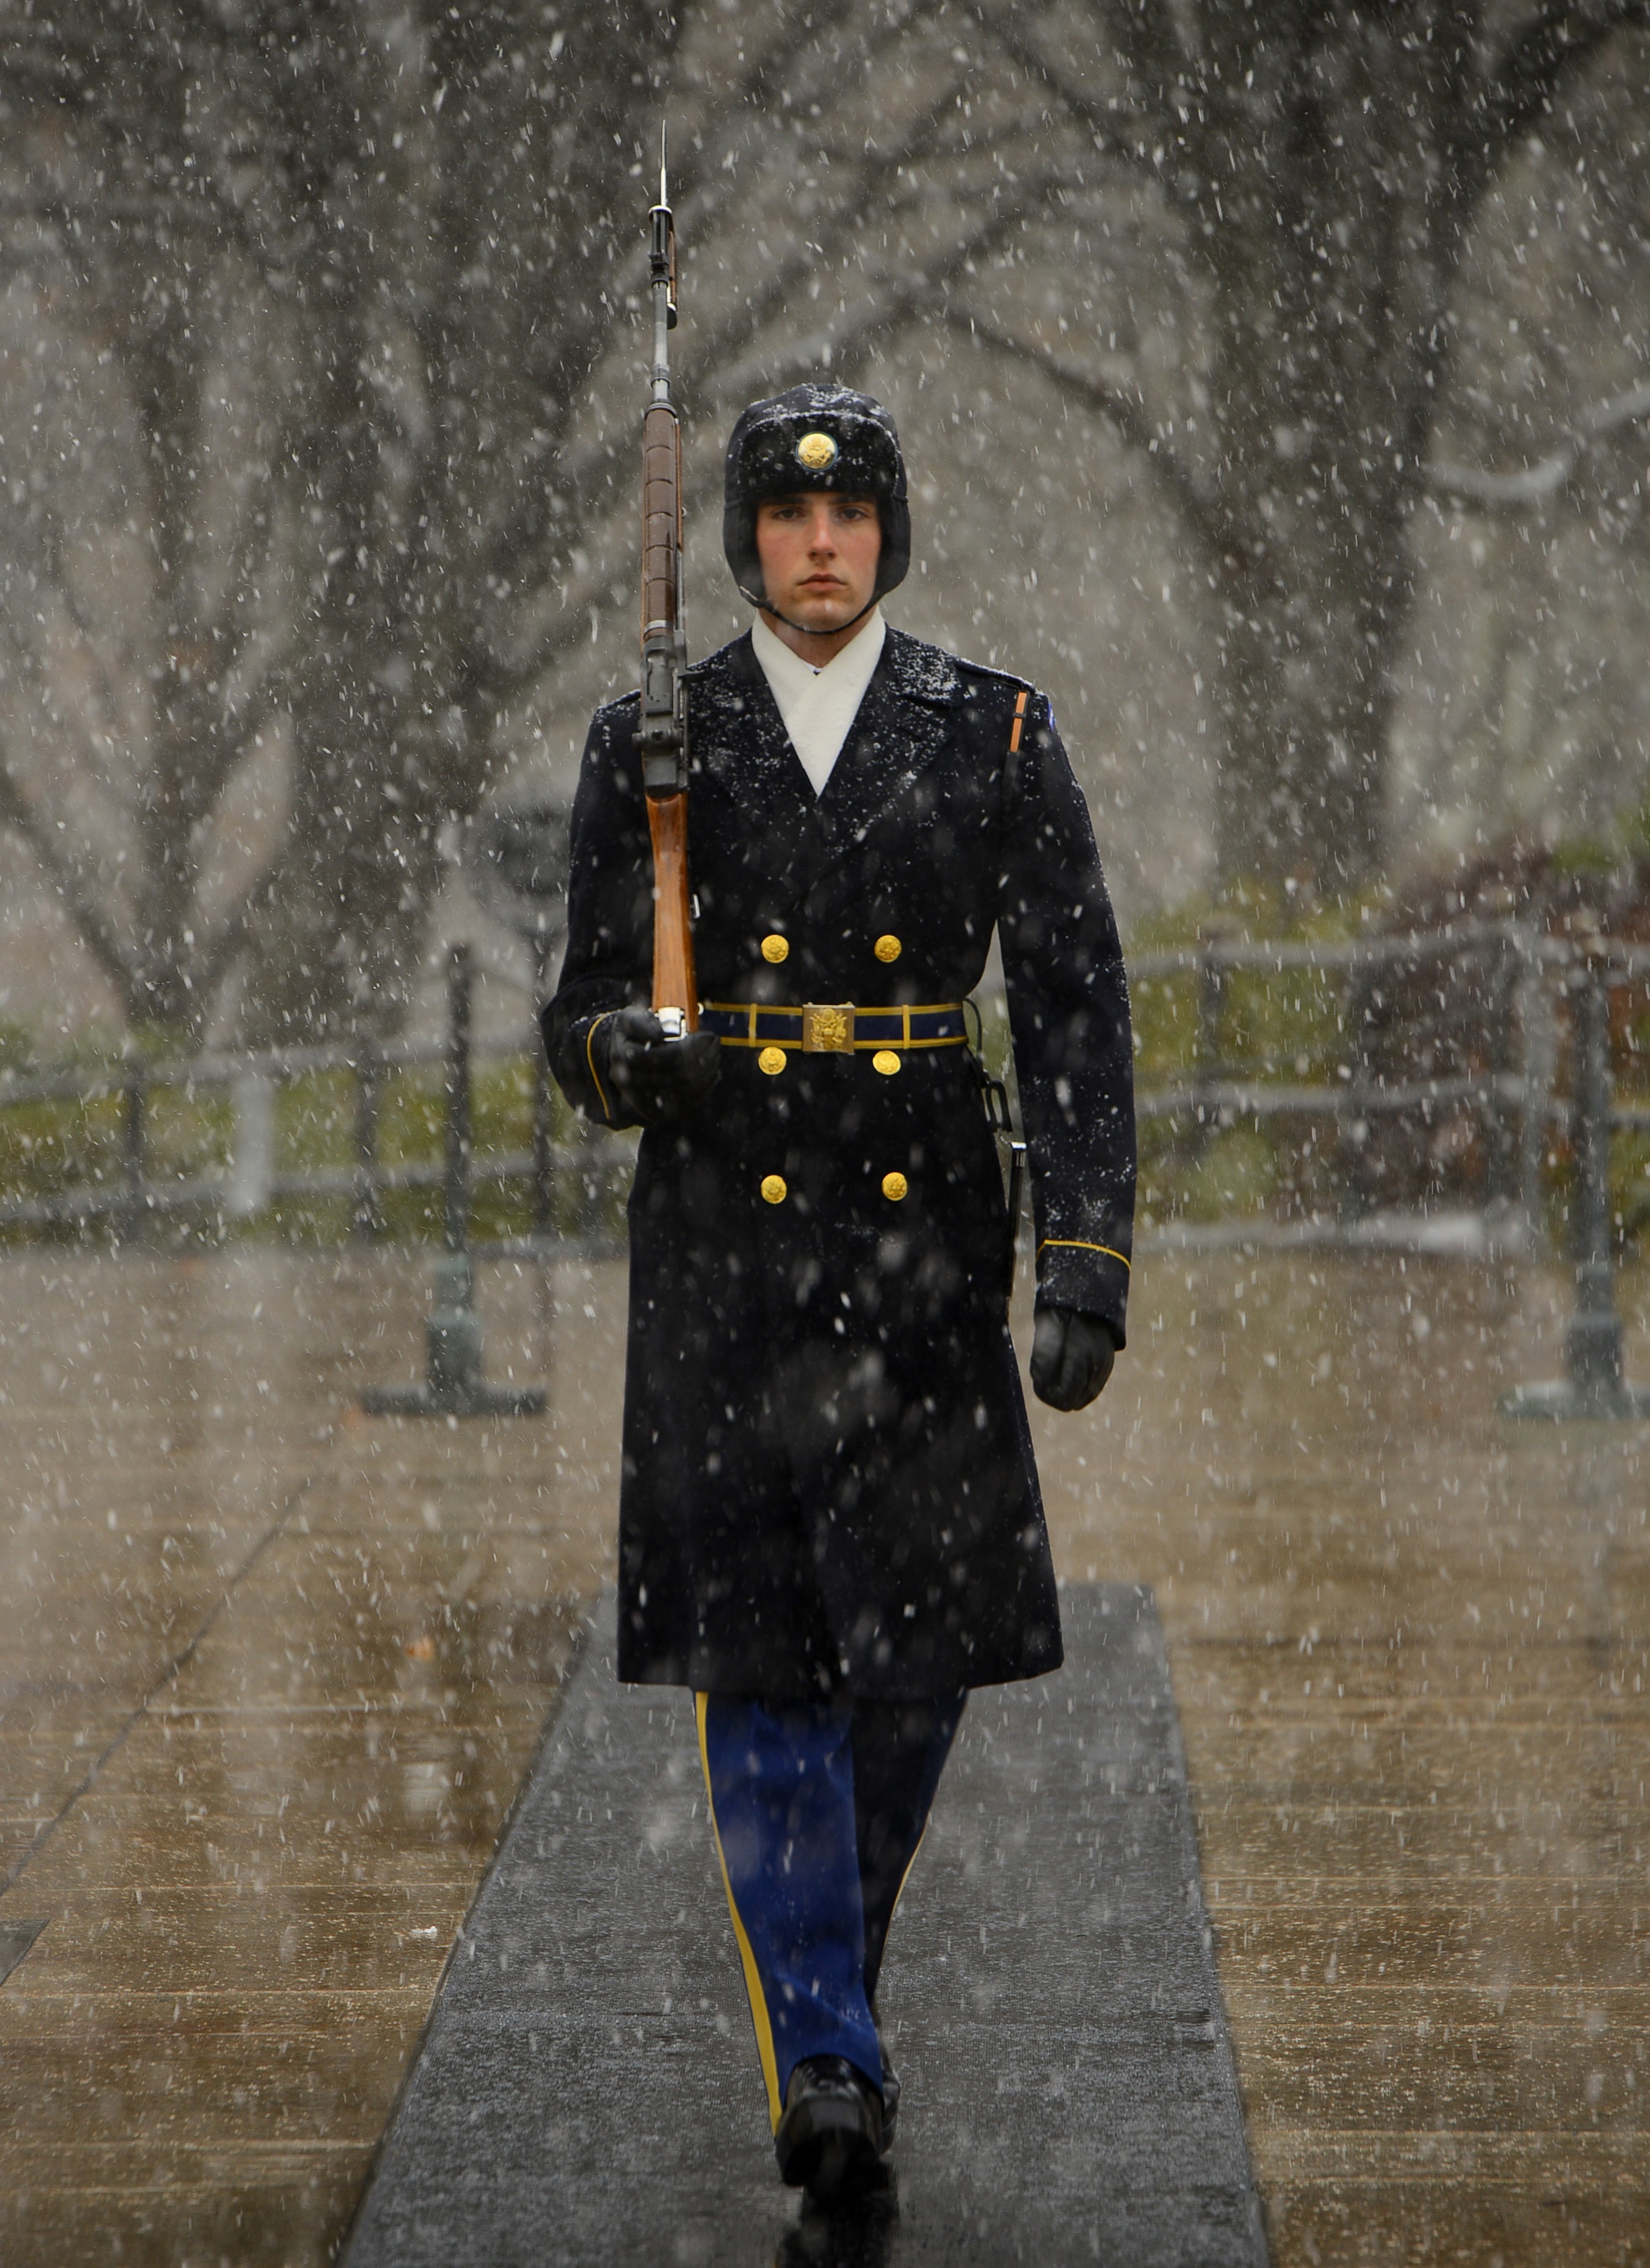
snow, winter, military, spring, soldier, fashion, clothing, cemetery, outerwear, season, memorial, american, honor, tomb, guard, hero, virginia, arlington, sentinel, government photo, tomb of unknown soldier, old guard, fallen soldiers, credit sgt, jose a, torres jr, 21 steps